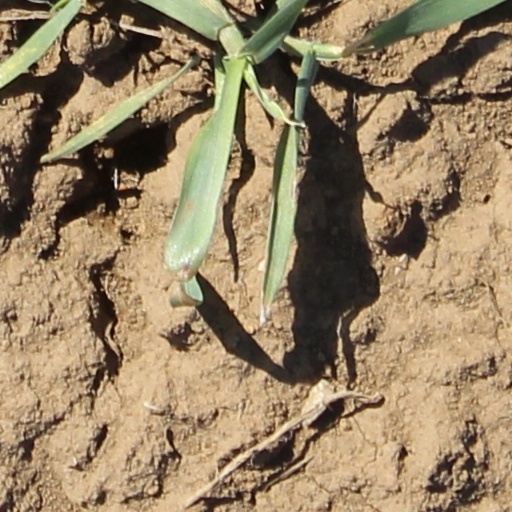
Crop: wheat